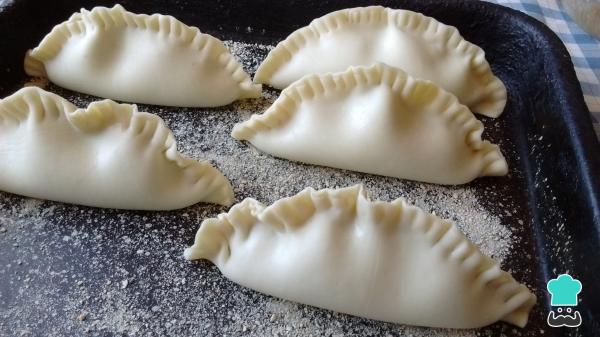
A medida que tengas tus empanadas listas, disponlas en una asadera cubierta con pan rallado si deseas cocinarlas en el horno.